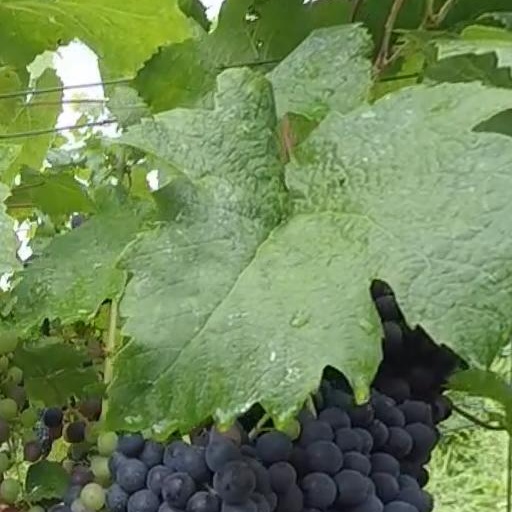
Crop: grape